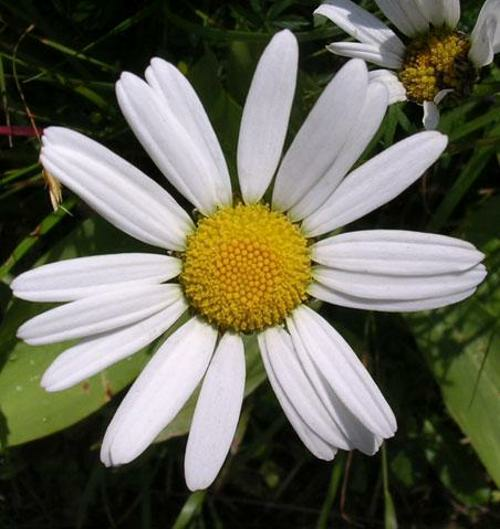
Flower: oxeye daisy